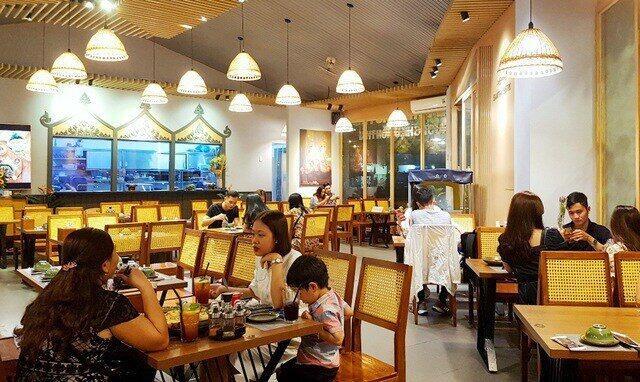
có những cái đèn được trang trí ở trên trần nhà của quán ăn